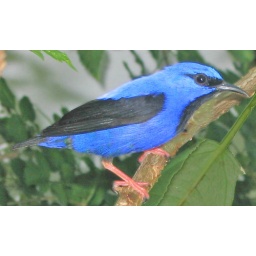
Red-legged Honeycreeper (Shining Honeycreeper) at the butterfly house in Key West.